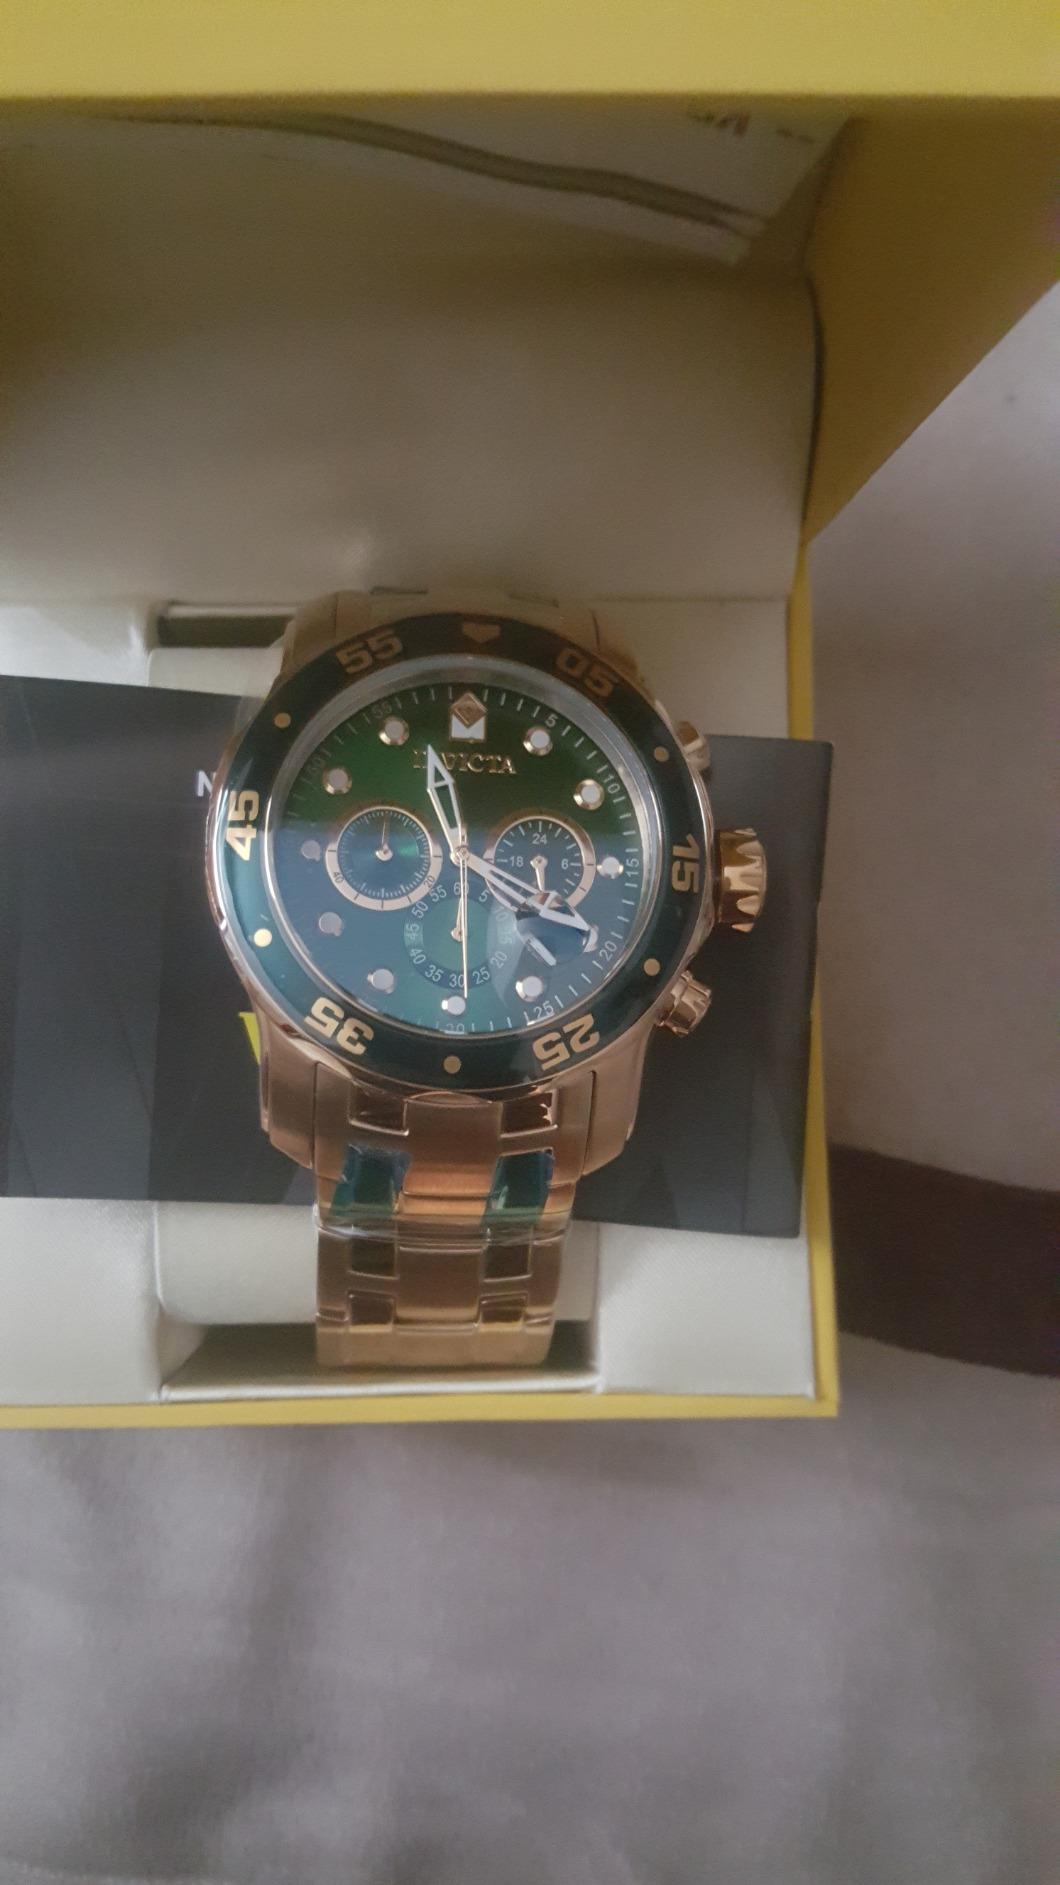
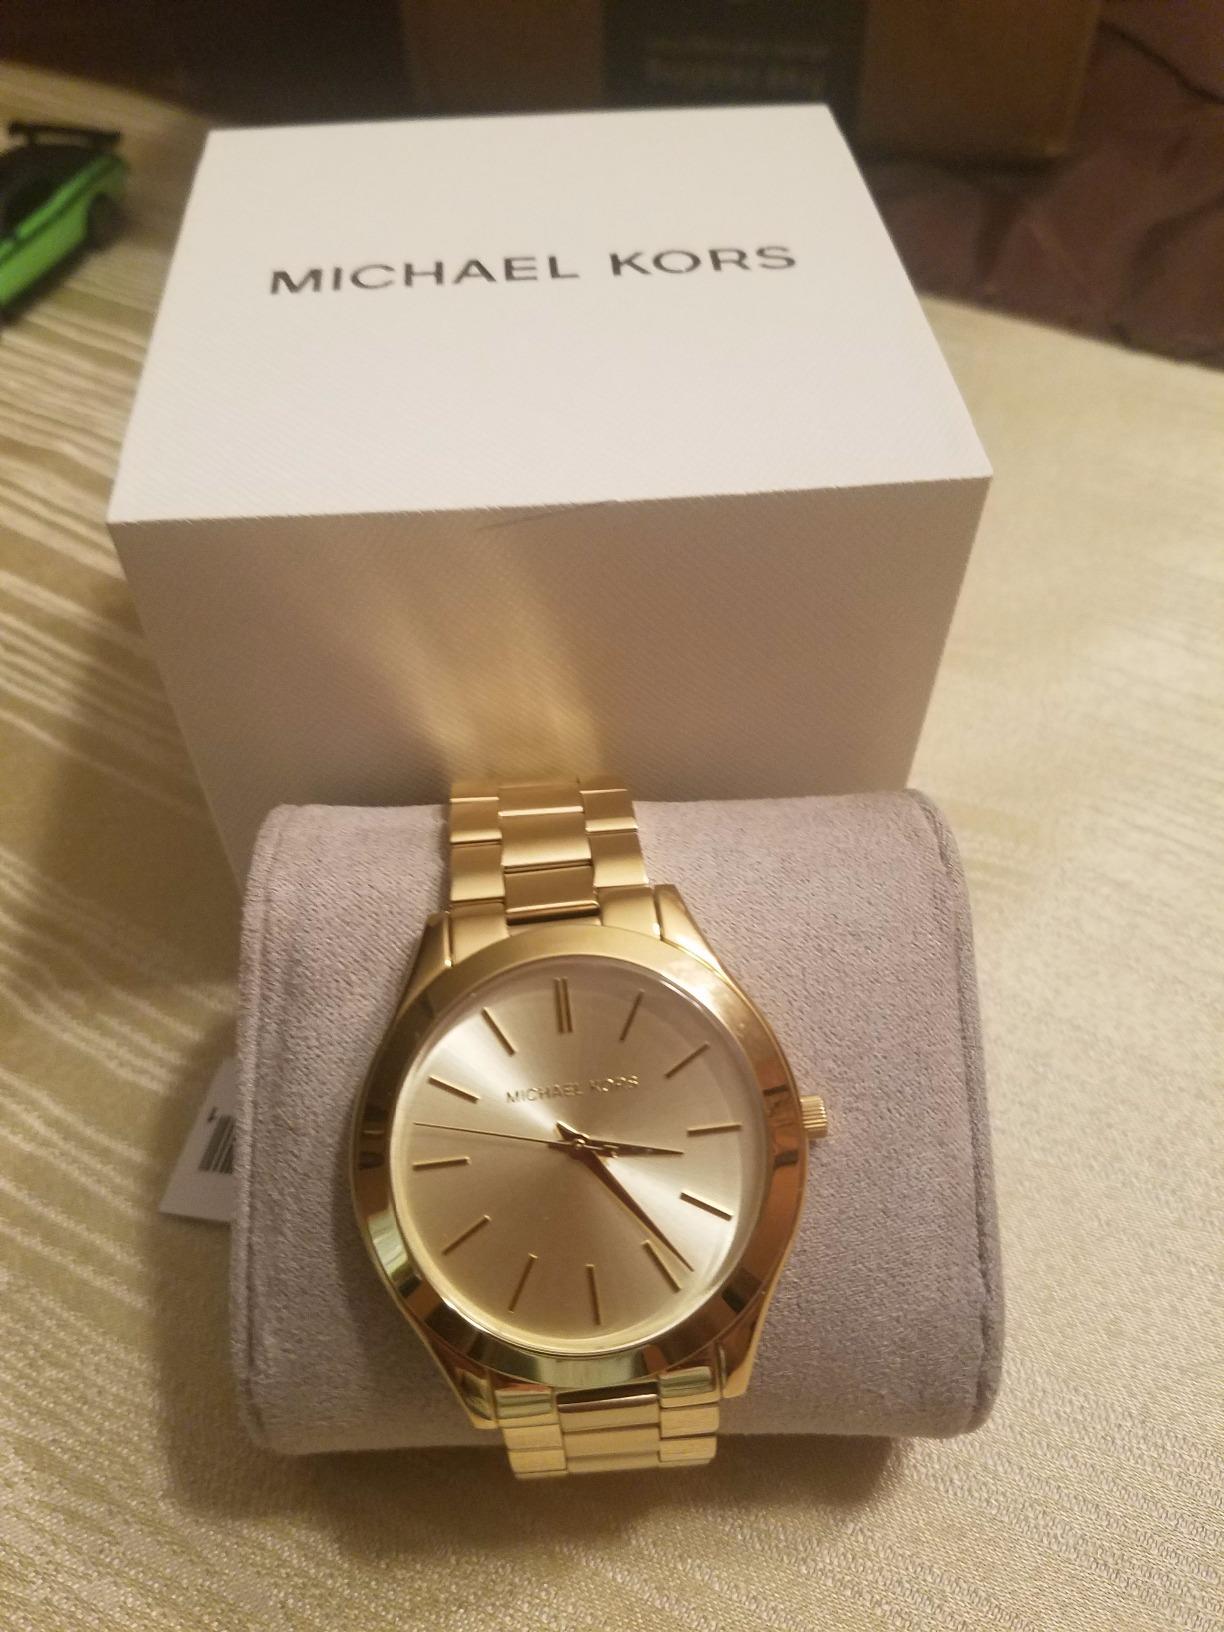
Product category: accessories_watch
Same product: no